Stalag IV-G

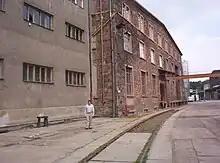
The work camp in Kriebethal, 2003

The camp operated from February 1941. The International Red Cross, following an inspection tour of 11–16 March 1945, reported that there were a total of 5,233 prisoners, of which 4,457 were British and Commonwealth, and 776 American. Of these only 20 POW were at the HQ in Oschatz, performing administration tasks, while the rest were assigned to 76 separate "Arbeitskommando" ("Work details"), working in agriculture, forestry, and industry. The "Arbeitskommando" varied in size from around 20 to over 100 men, who worked between 8 and 11 hours a day, 6 days a week, with only Sundays free. The report notes the generally poor health of the Americans, and some British, who were suffering from the effects of being marched from camps further east.